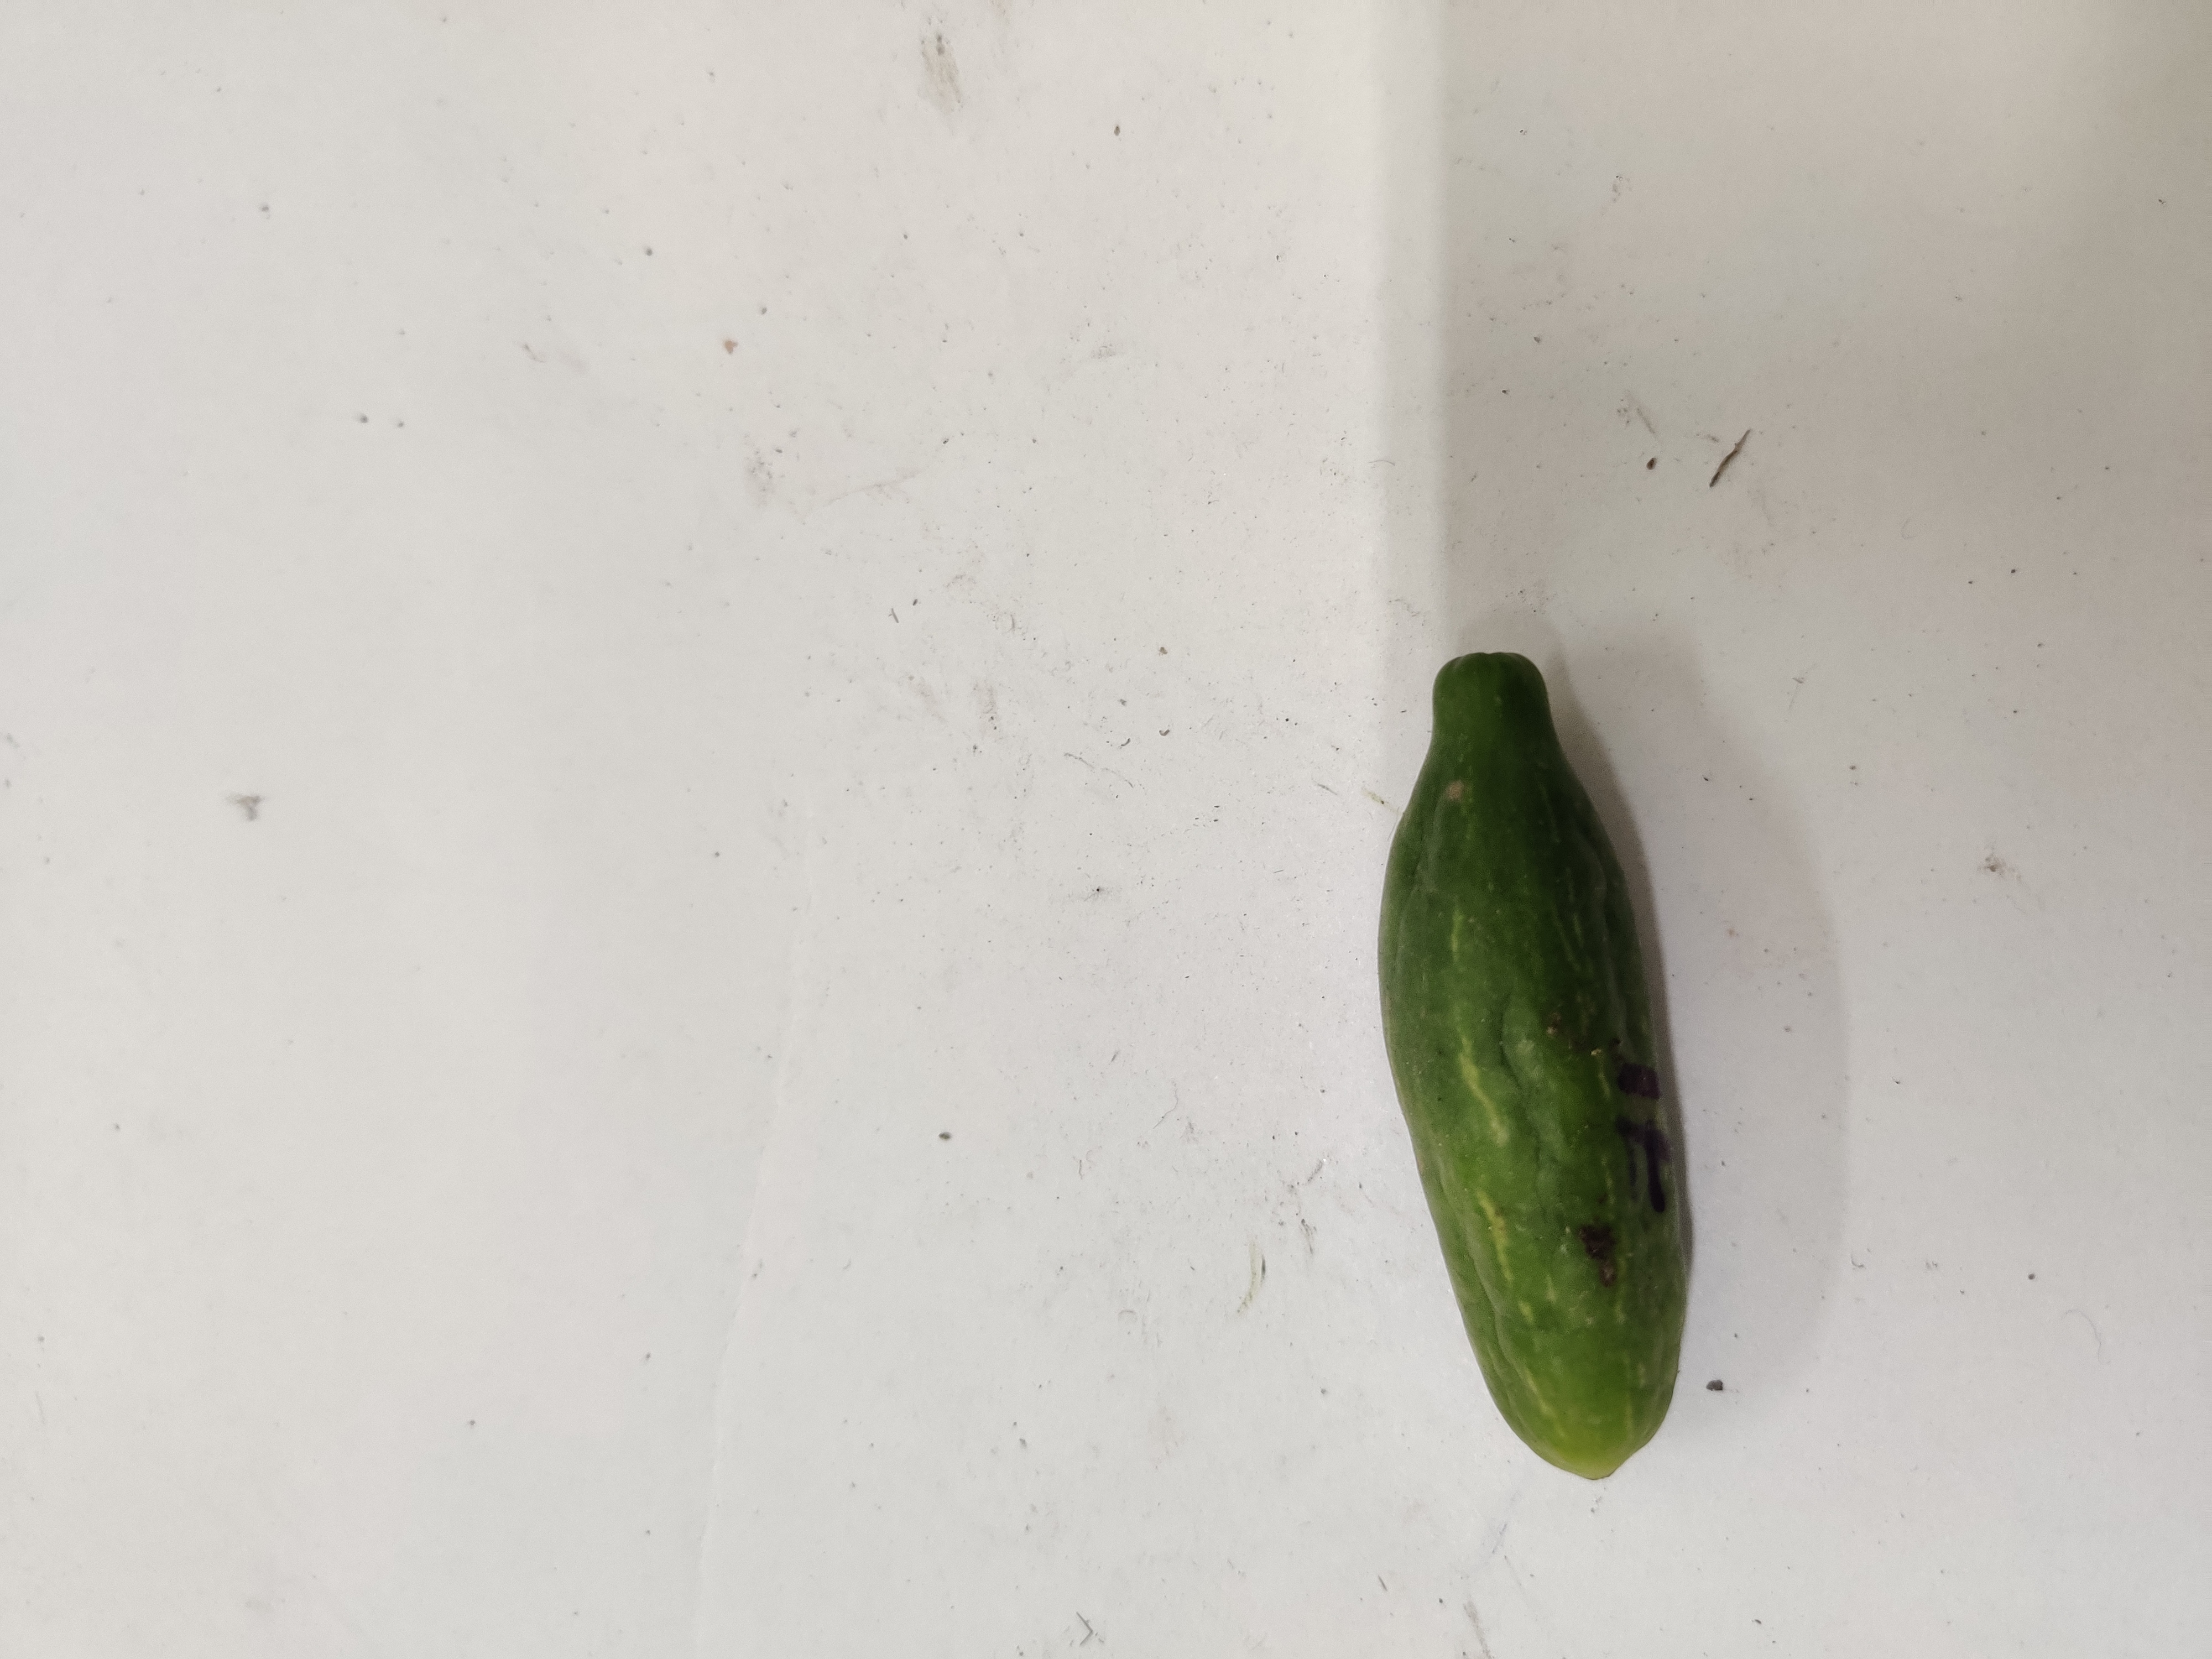
Crop: Ivy Gourd
Condition: Damaged